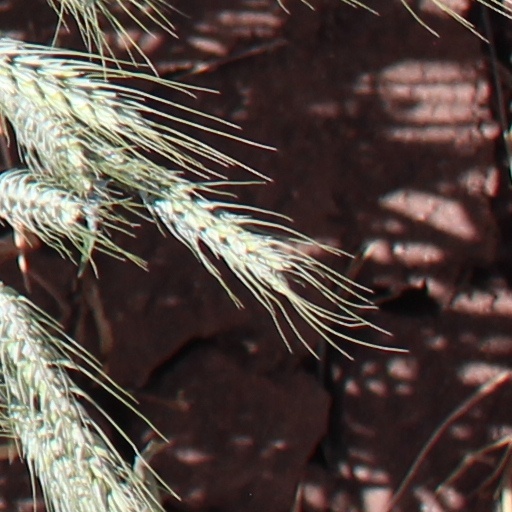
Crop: wheat